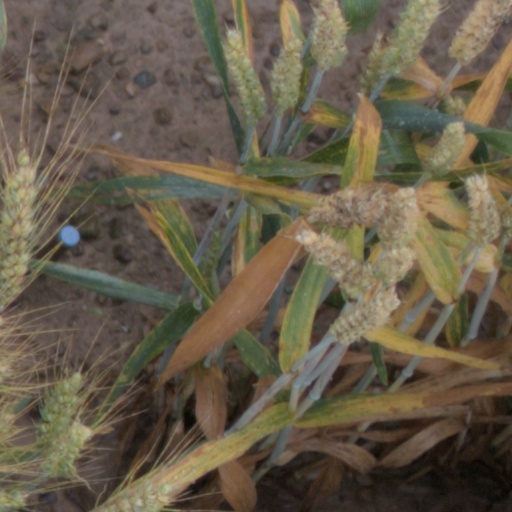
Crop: wheat